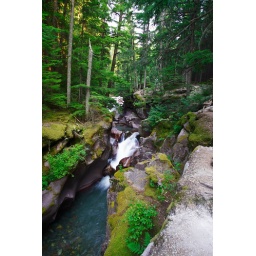
Waterfall in the red rock